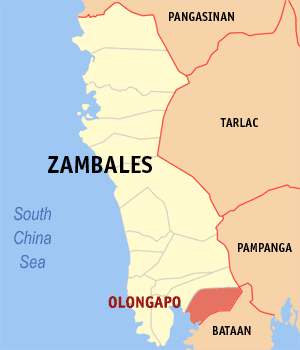
Olongapo est une municipalité de 1ʳᵉ classe située dans la province de Zambales aux Philippines. Selon le recensement de 2010 elle est peuplée de 221 178 habitants.